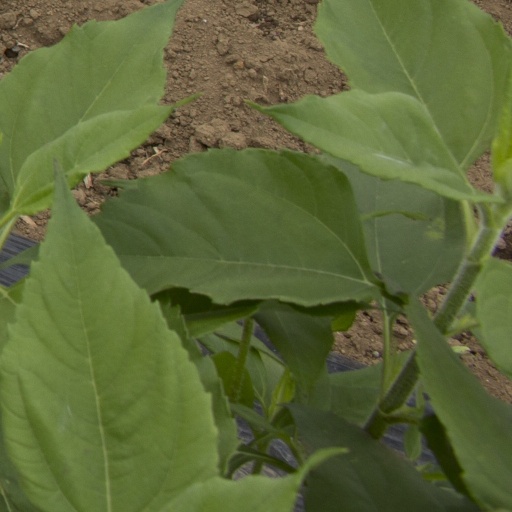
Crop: Jerusalem artichoke